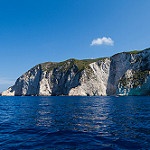
Label: sea